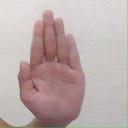
अक्षर: ध